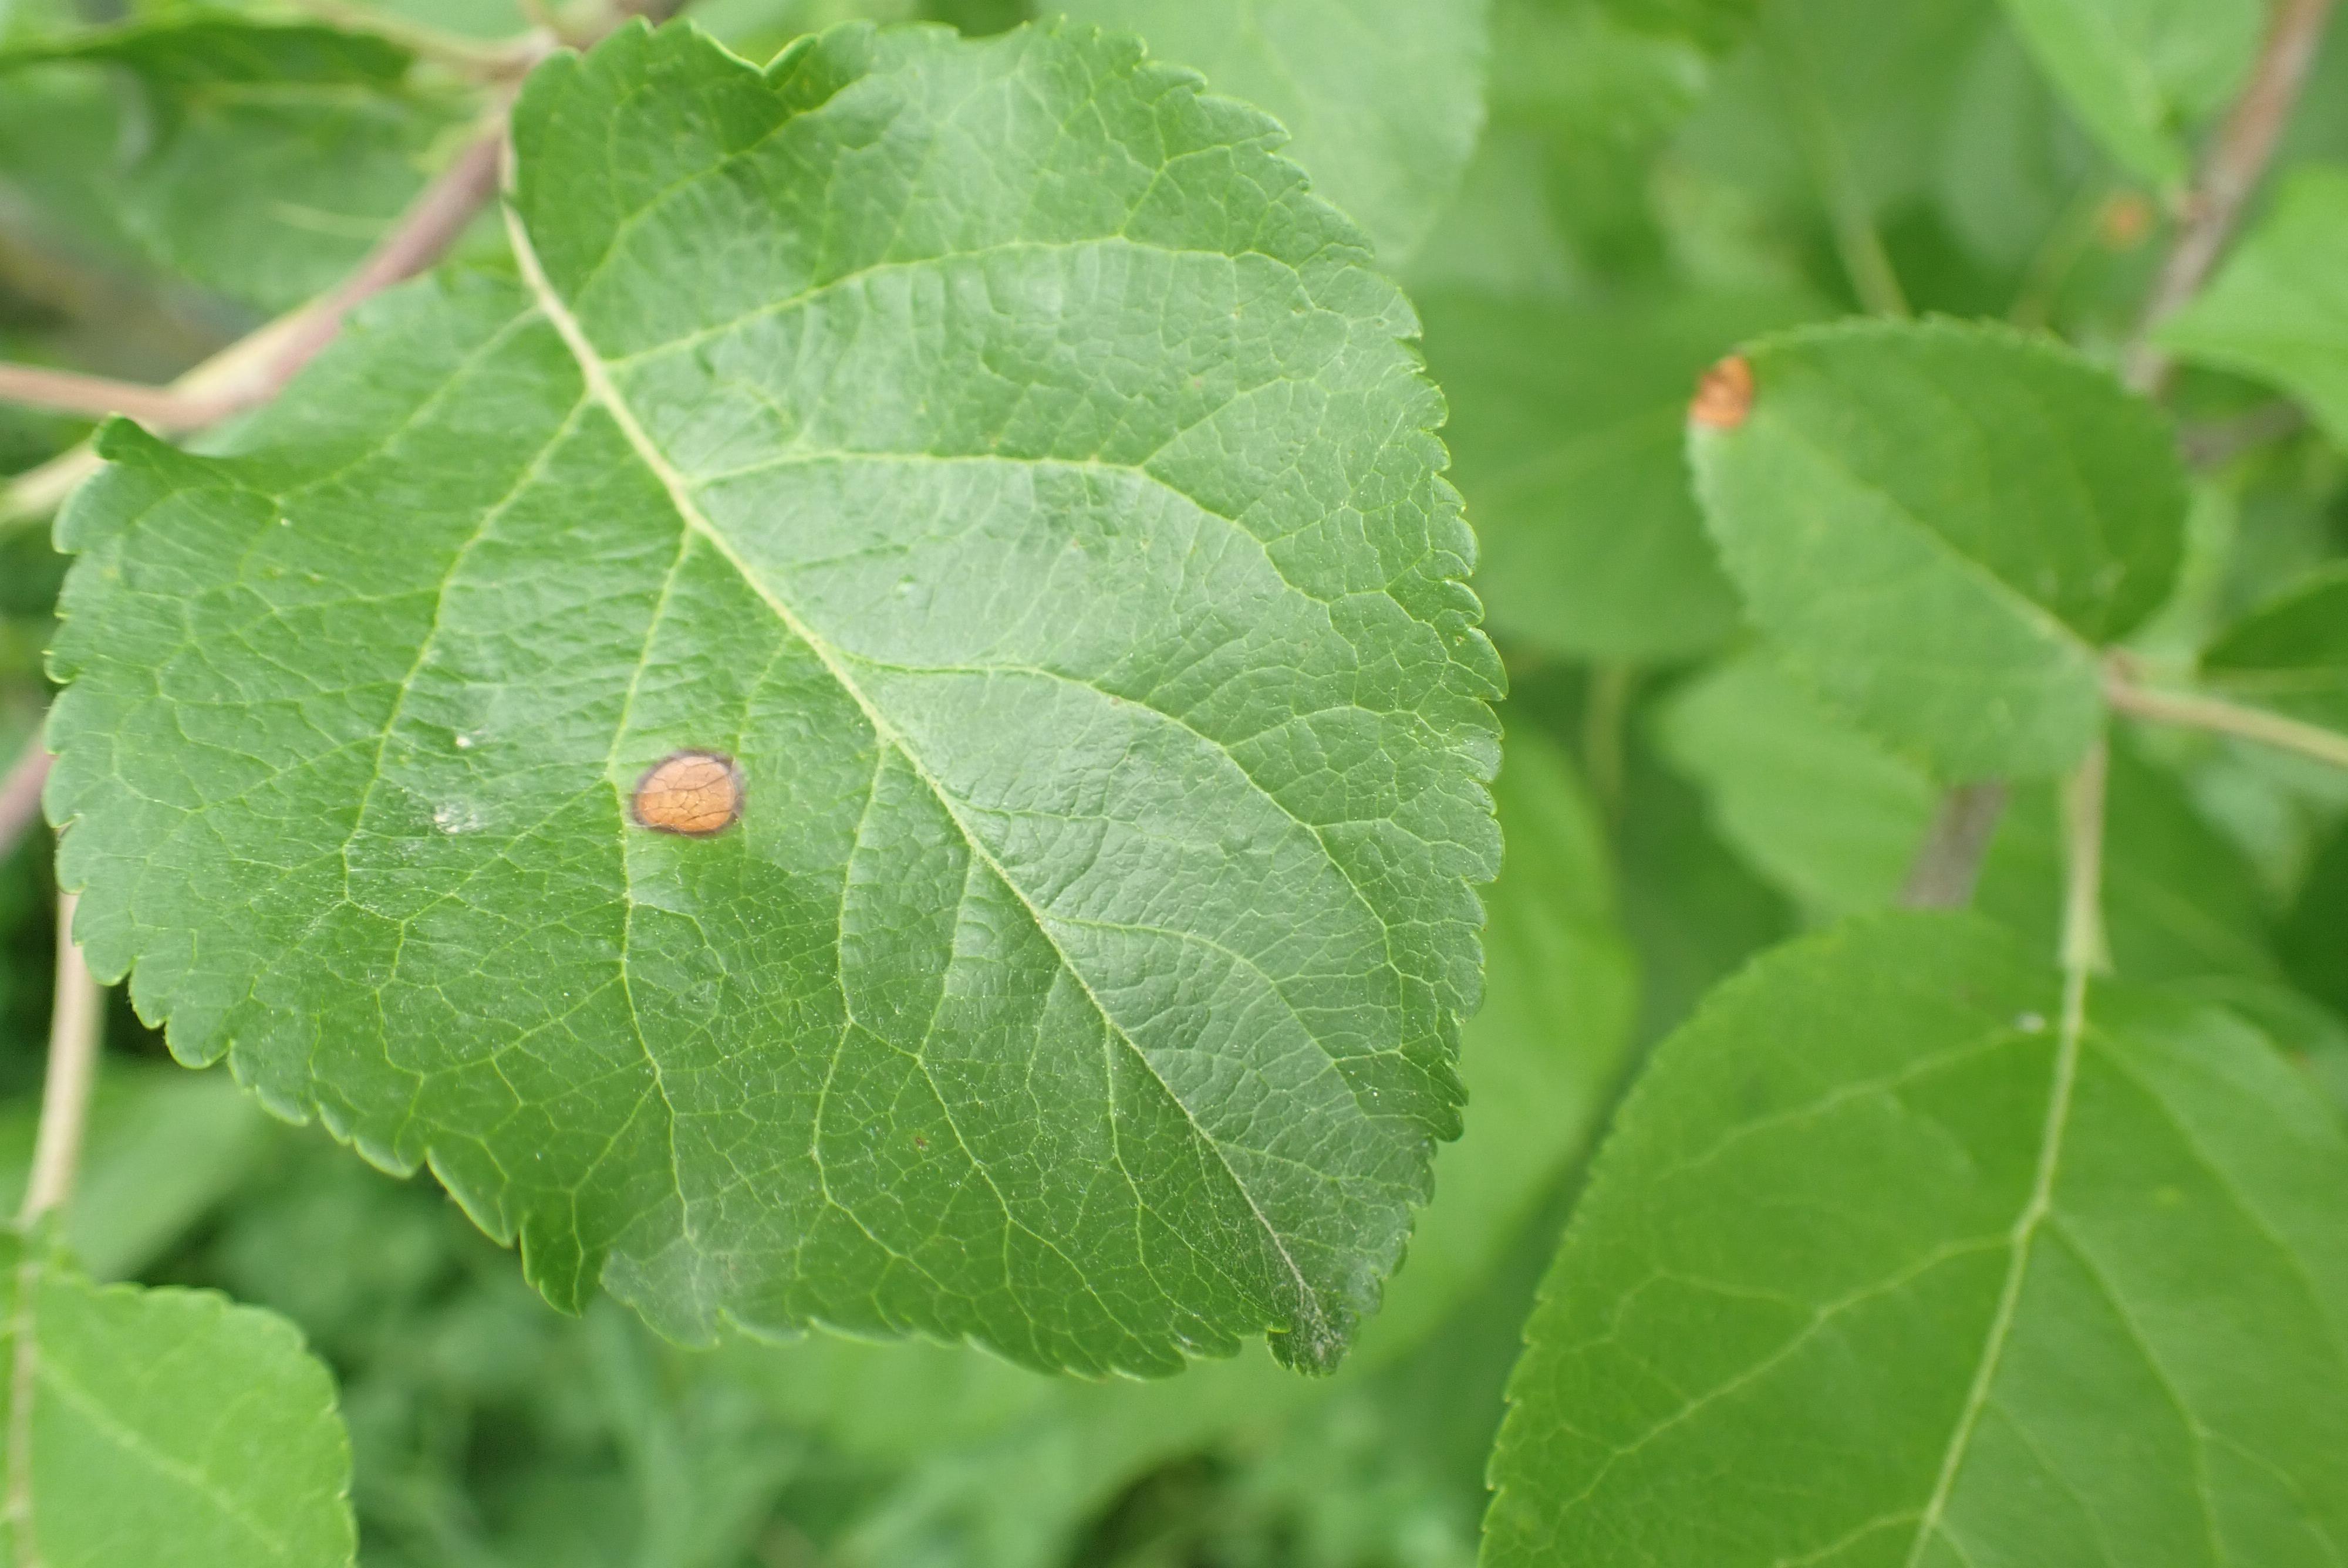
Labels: frog_eye_leaf_spot